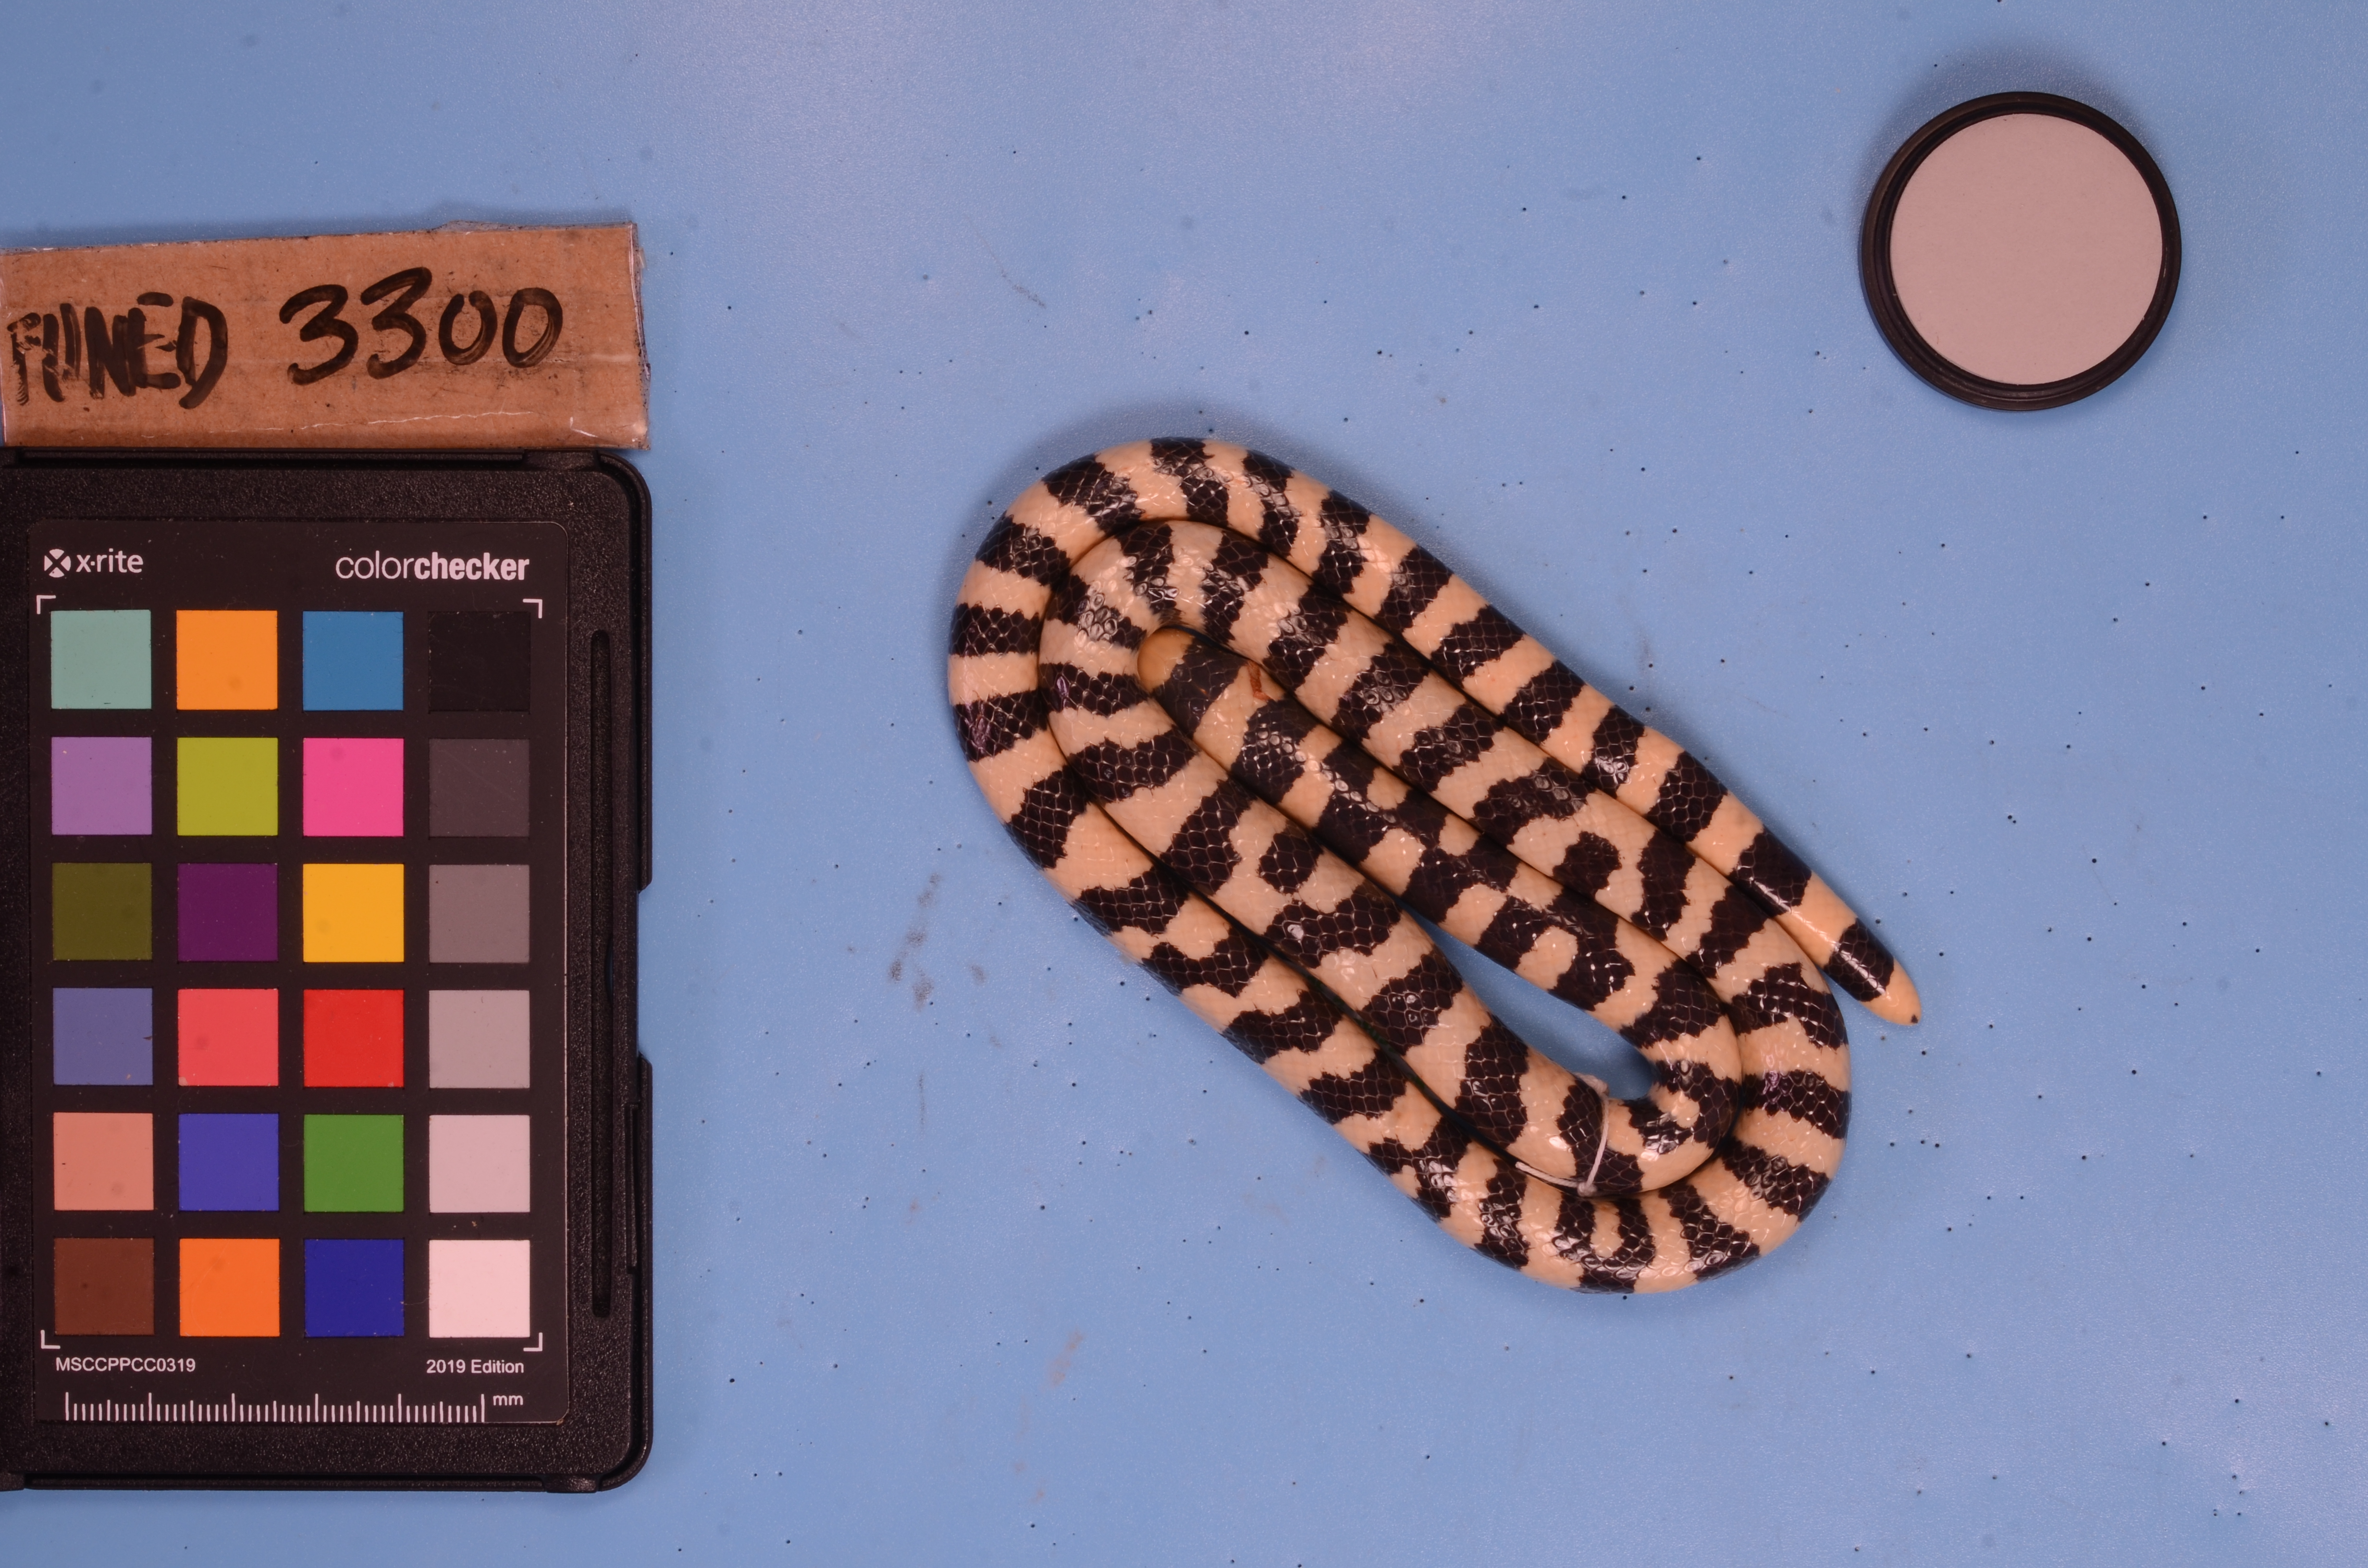
Species: Anilius scytale
View: dorsal
Mimicry status: bad mimic